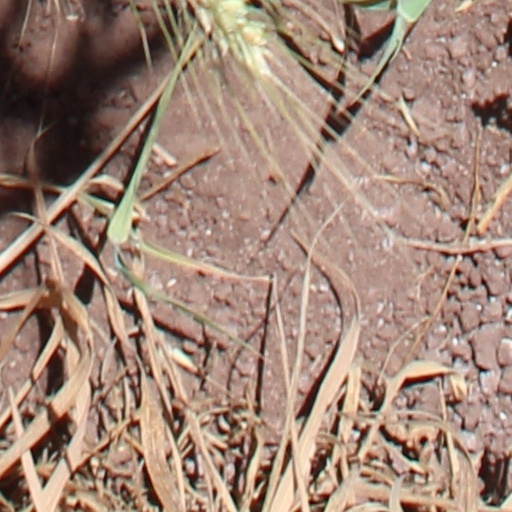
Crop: wheat